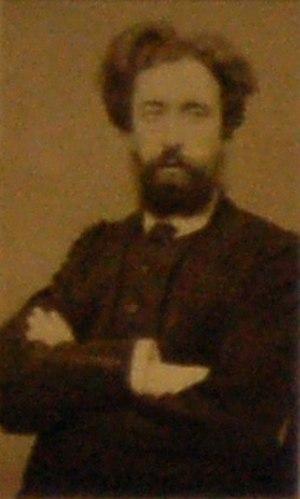
fr:François Jourde, membre de la Commune de Paris (1871)